Hearn Potato House

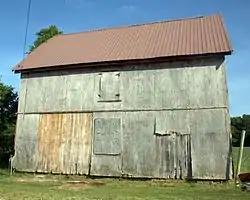

Hearn Potato House is a historic potato house located near Laurel, Sussex County, Delaware. It one of the last surviving examples of its building type. It was built about 1900, and is a -story, gable fronted, balloon frame structure resting on a brick foundation. It measures by . It retains a number of important elements characteristic of potato house including: tall, narrow proportions, triple sheathing, hatched windows, interior chimney, storage bins, ventilation features, and gable front orientation.